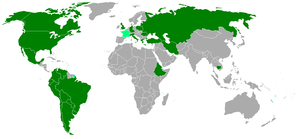
Carte des visites d'État du général de Gaulle lors de sa présidence, de 1959 à 1969 (source
Charles de Gaulle [ ʃaʁl də ɡol], communément appelé le général de Gaulle ou parfois simplement le Général, né le 22 novembre 1890 à Lille et mort le 9 novembre 1970 à Colombey-les-Deux-Églises, est un militaire, résistant, homme d'État et écrivain français.